Stover, Teigngrace

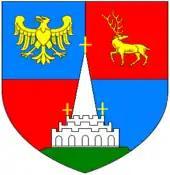
Arms of the Templer family

James Templer (1722–1782) was born in Exeter, the son of a tradesman. He made a fortune in India and married Mary Parlby, the sister of his business partner Thomas Parlby in 1747. In 1765 he purchased the estate of Stover which included a ruinous house known as Stoford Lodge. Between 1776 and 1780 he built a new house, probably to his own design, on an elevated site about half a mile from the ruins. The house, named Stover House or Stover Lodge, was constructed of granite from the quarries at Haytor. A stable block in Italian Baroque style, dated 'J.T. Built 1779', is north of the house.